Abnormally Attracted to Sin

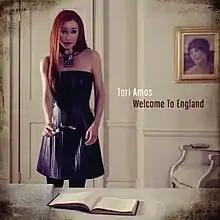
Cover art of "Welcome to England"

For the album's artwork and promotional images, Amos enlisted fashion photographer Karen Collins. "I love the way [Collins] shoots women," Amos stated about the photographer's work. "It's not vulgar or demeaning, but I find it just sexy. They look empowered to me, and I like her style." The setting for the album's artwork is a cream-colored hotel room, with various photos of Amos depicting different ideas of sensuality through images such as voyeurism and sadomasochism, both of which tie into the ideas of power explored throughout the album. Collins' images was used for the cover artwork on both single releases from the album.